Aumale

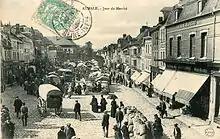
Aumale in the early 20th century

The town's Latin name was "Alba Marla". It was raised by William the Bastard into a county, for his half-sister, Adelaide of Normandy. It was then held by various Norman and English nobles until its confiscation in 1196 by Philip II of France. Thereafter it was held by the houses of Dammartin, Castile, Harcourt, and Lorraine. In 1547, it was raised to the status of a duchy for Francis of Lorraine. It passed to the house of Savoy, from whom Louis XIV purchased the title in 1675 in order to bestow it upon one of his bastards as an appanage. In 1769, it passed to the House of Orléans. The English Earls of Albemarle, meanwhile, also derive their name from the area.